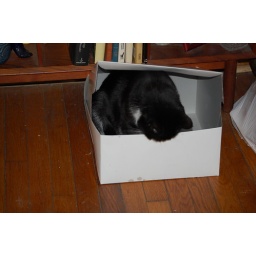
cat in a box